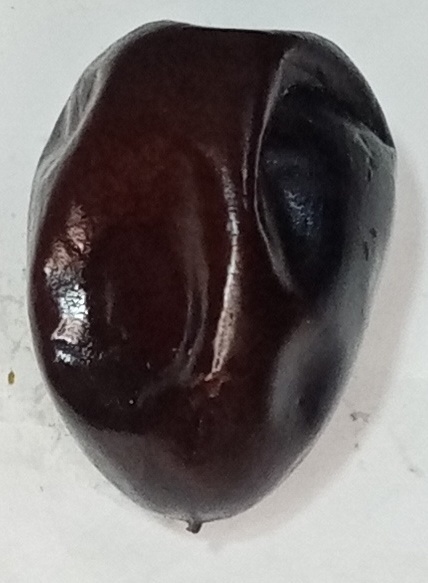
Variety: kupro
Size: large
Grade: grade-2